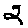
Label: 2